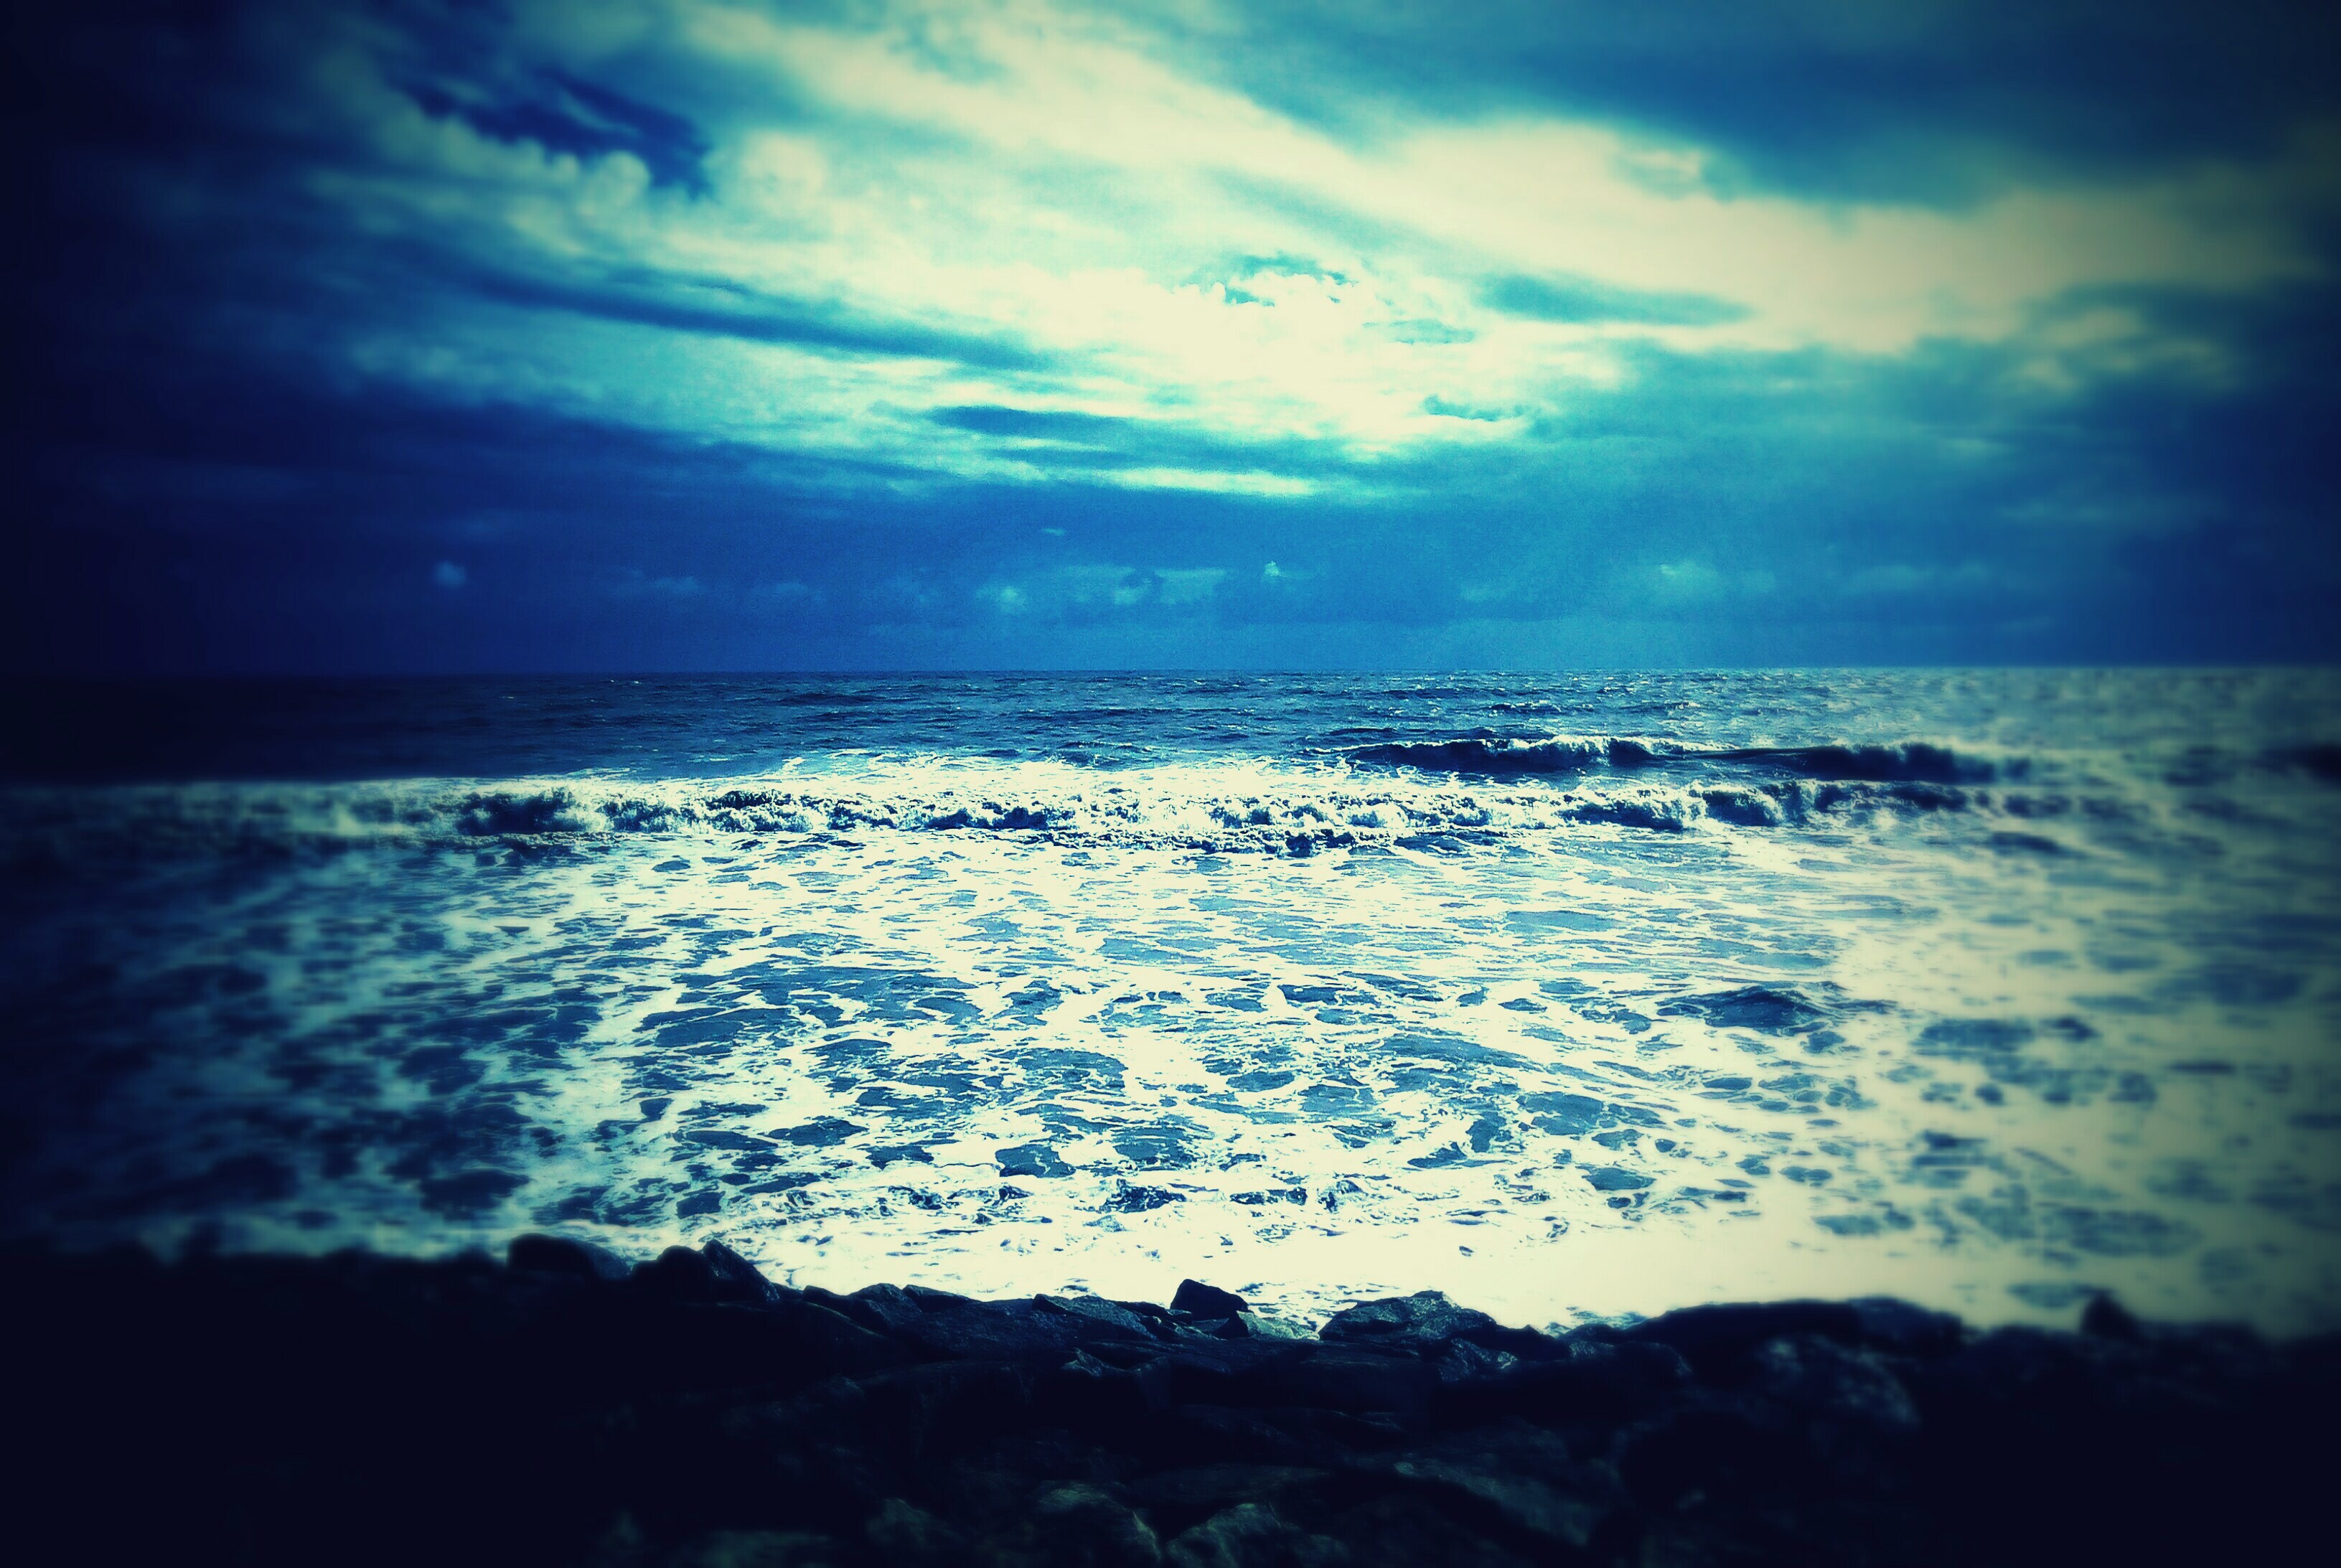
beach, sea, coast, water, nature, ocean, horizon, light, cloud, sky, sun, sunrise, sunset, sunlight, morning, shore, wave, dawn, atmosphere, dusk, evening, reflection, seascape, blue, seashore, waves, clouds, meteorological phenomenon, wind wave